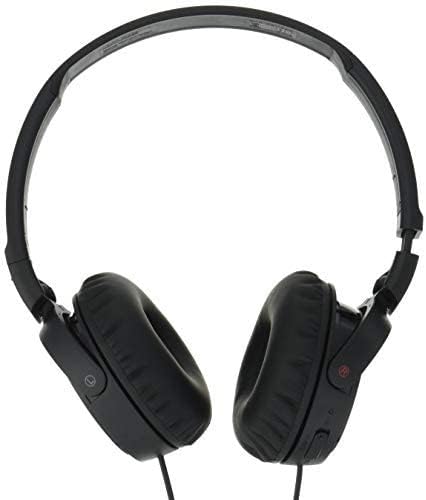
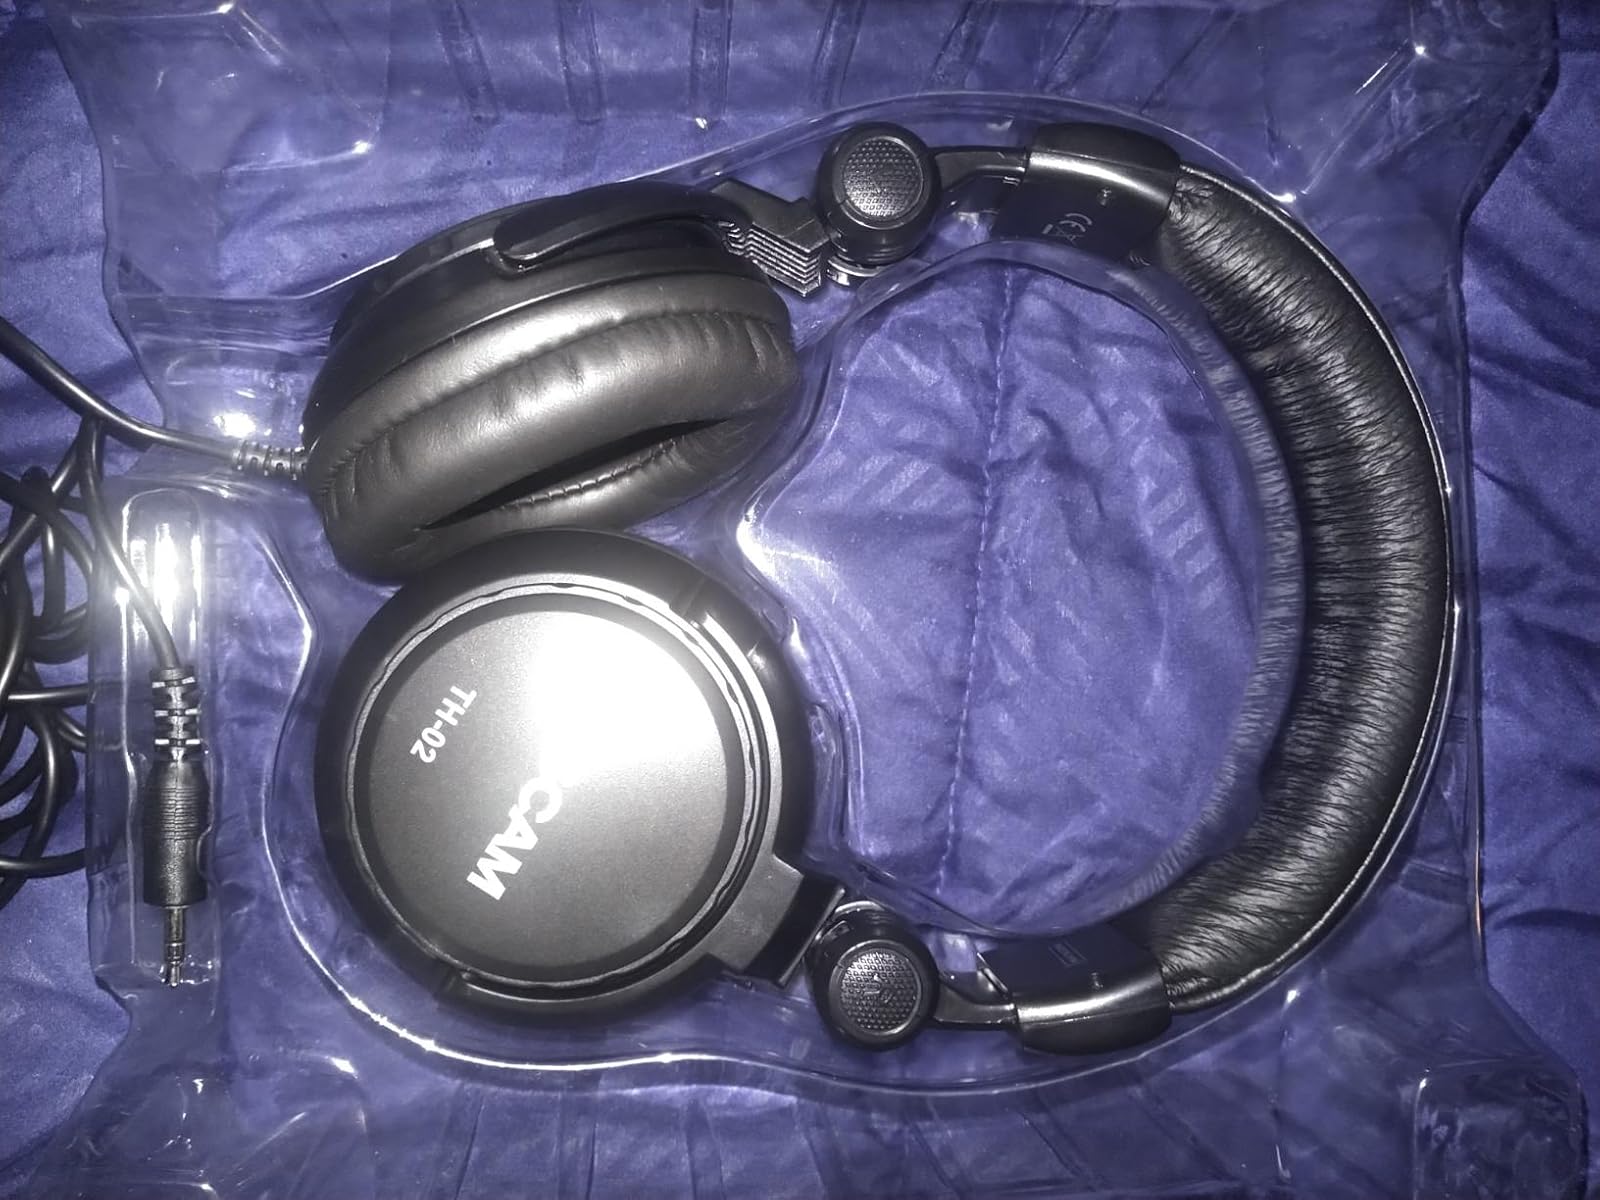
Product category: headphones
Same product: no